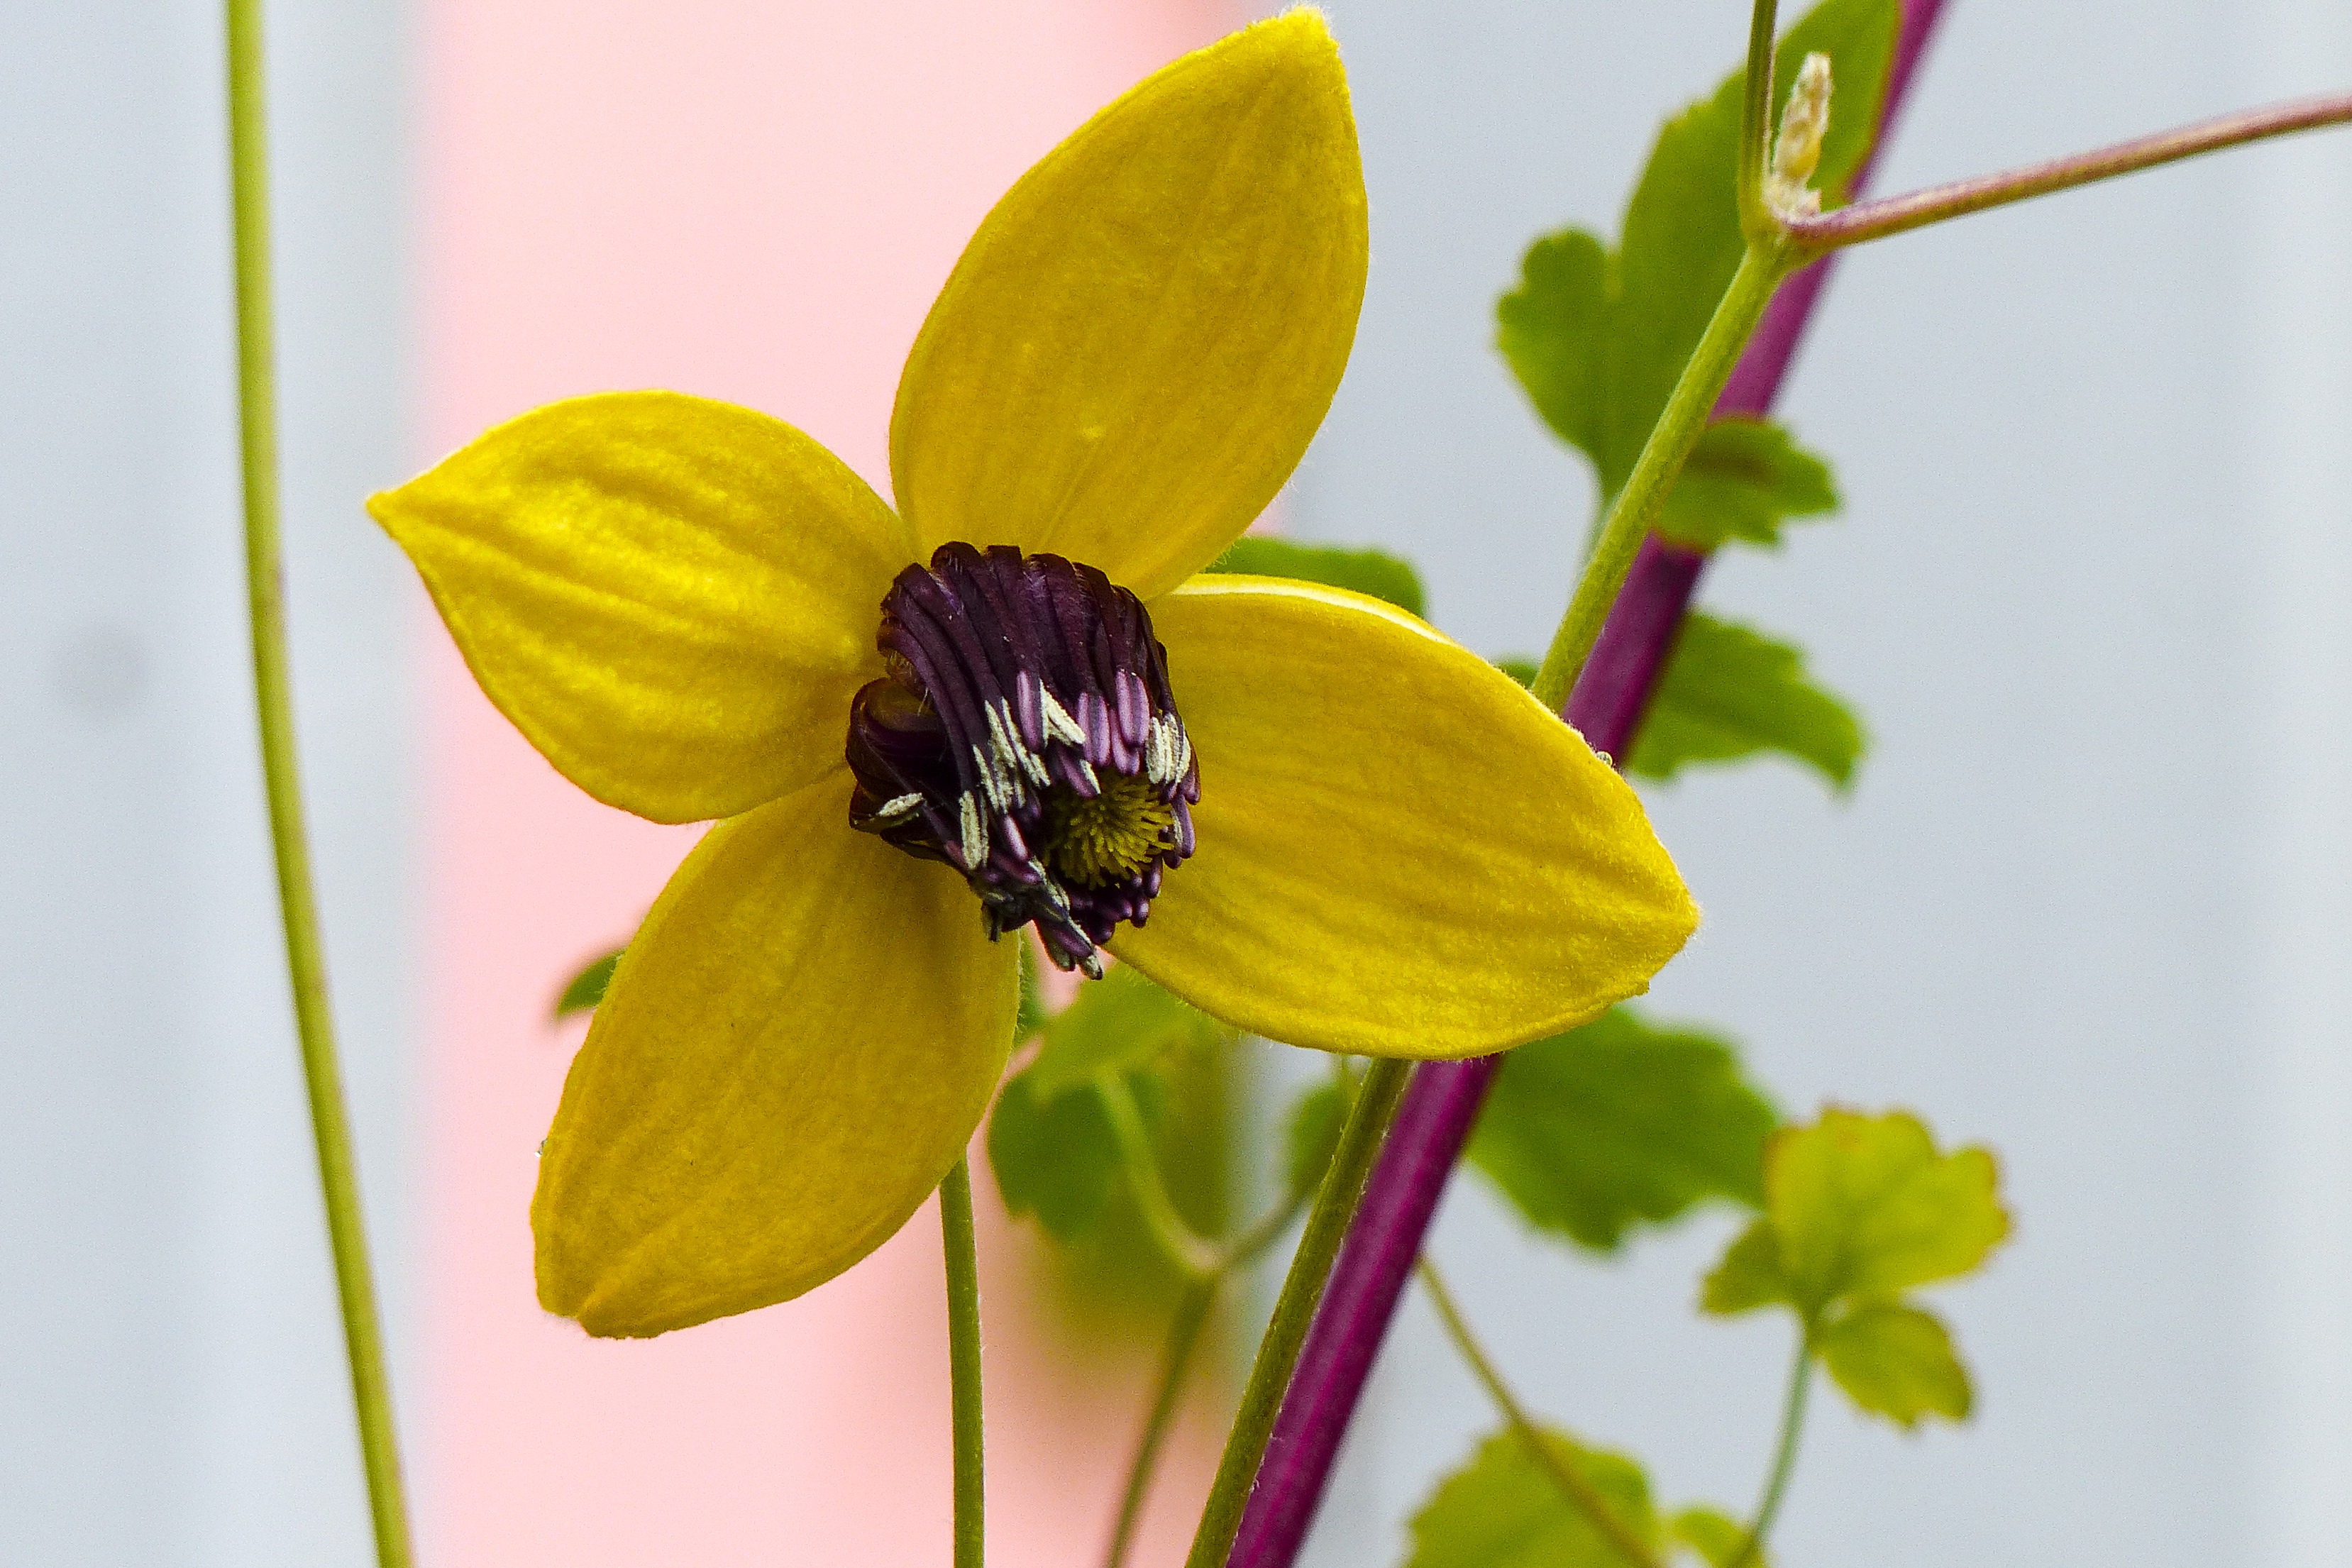
nature, blossom, plant, flower, petal, bloom, green, botany, climbing, yellow, garden, flora, wildflower, close up, beautiful, nectar, macro photography, flowering plant, plant stem, land plant, violet family, clematis tangutica, golden tiara, russian virgins bower